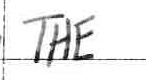
Label: the